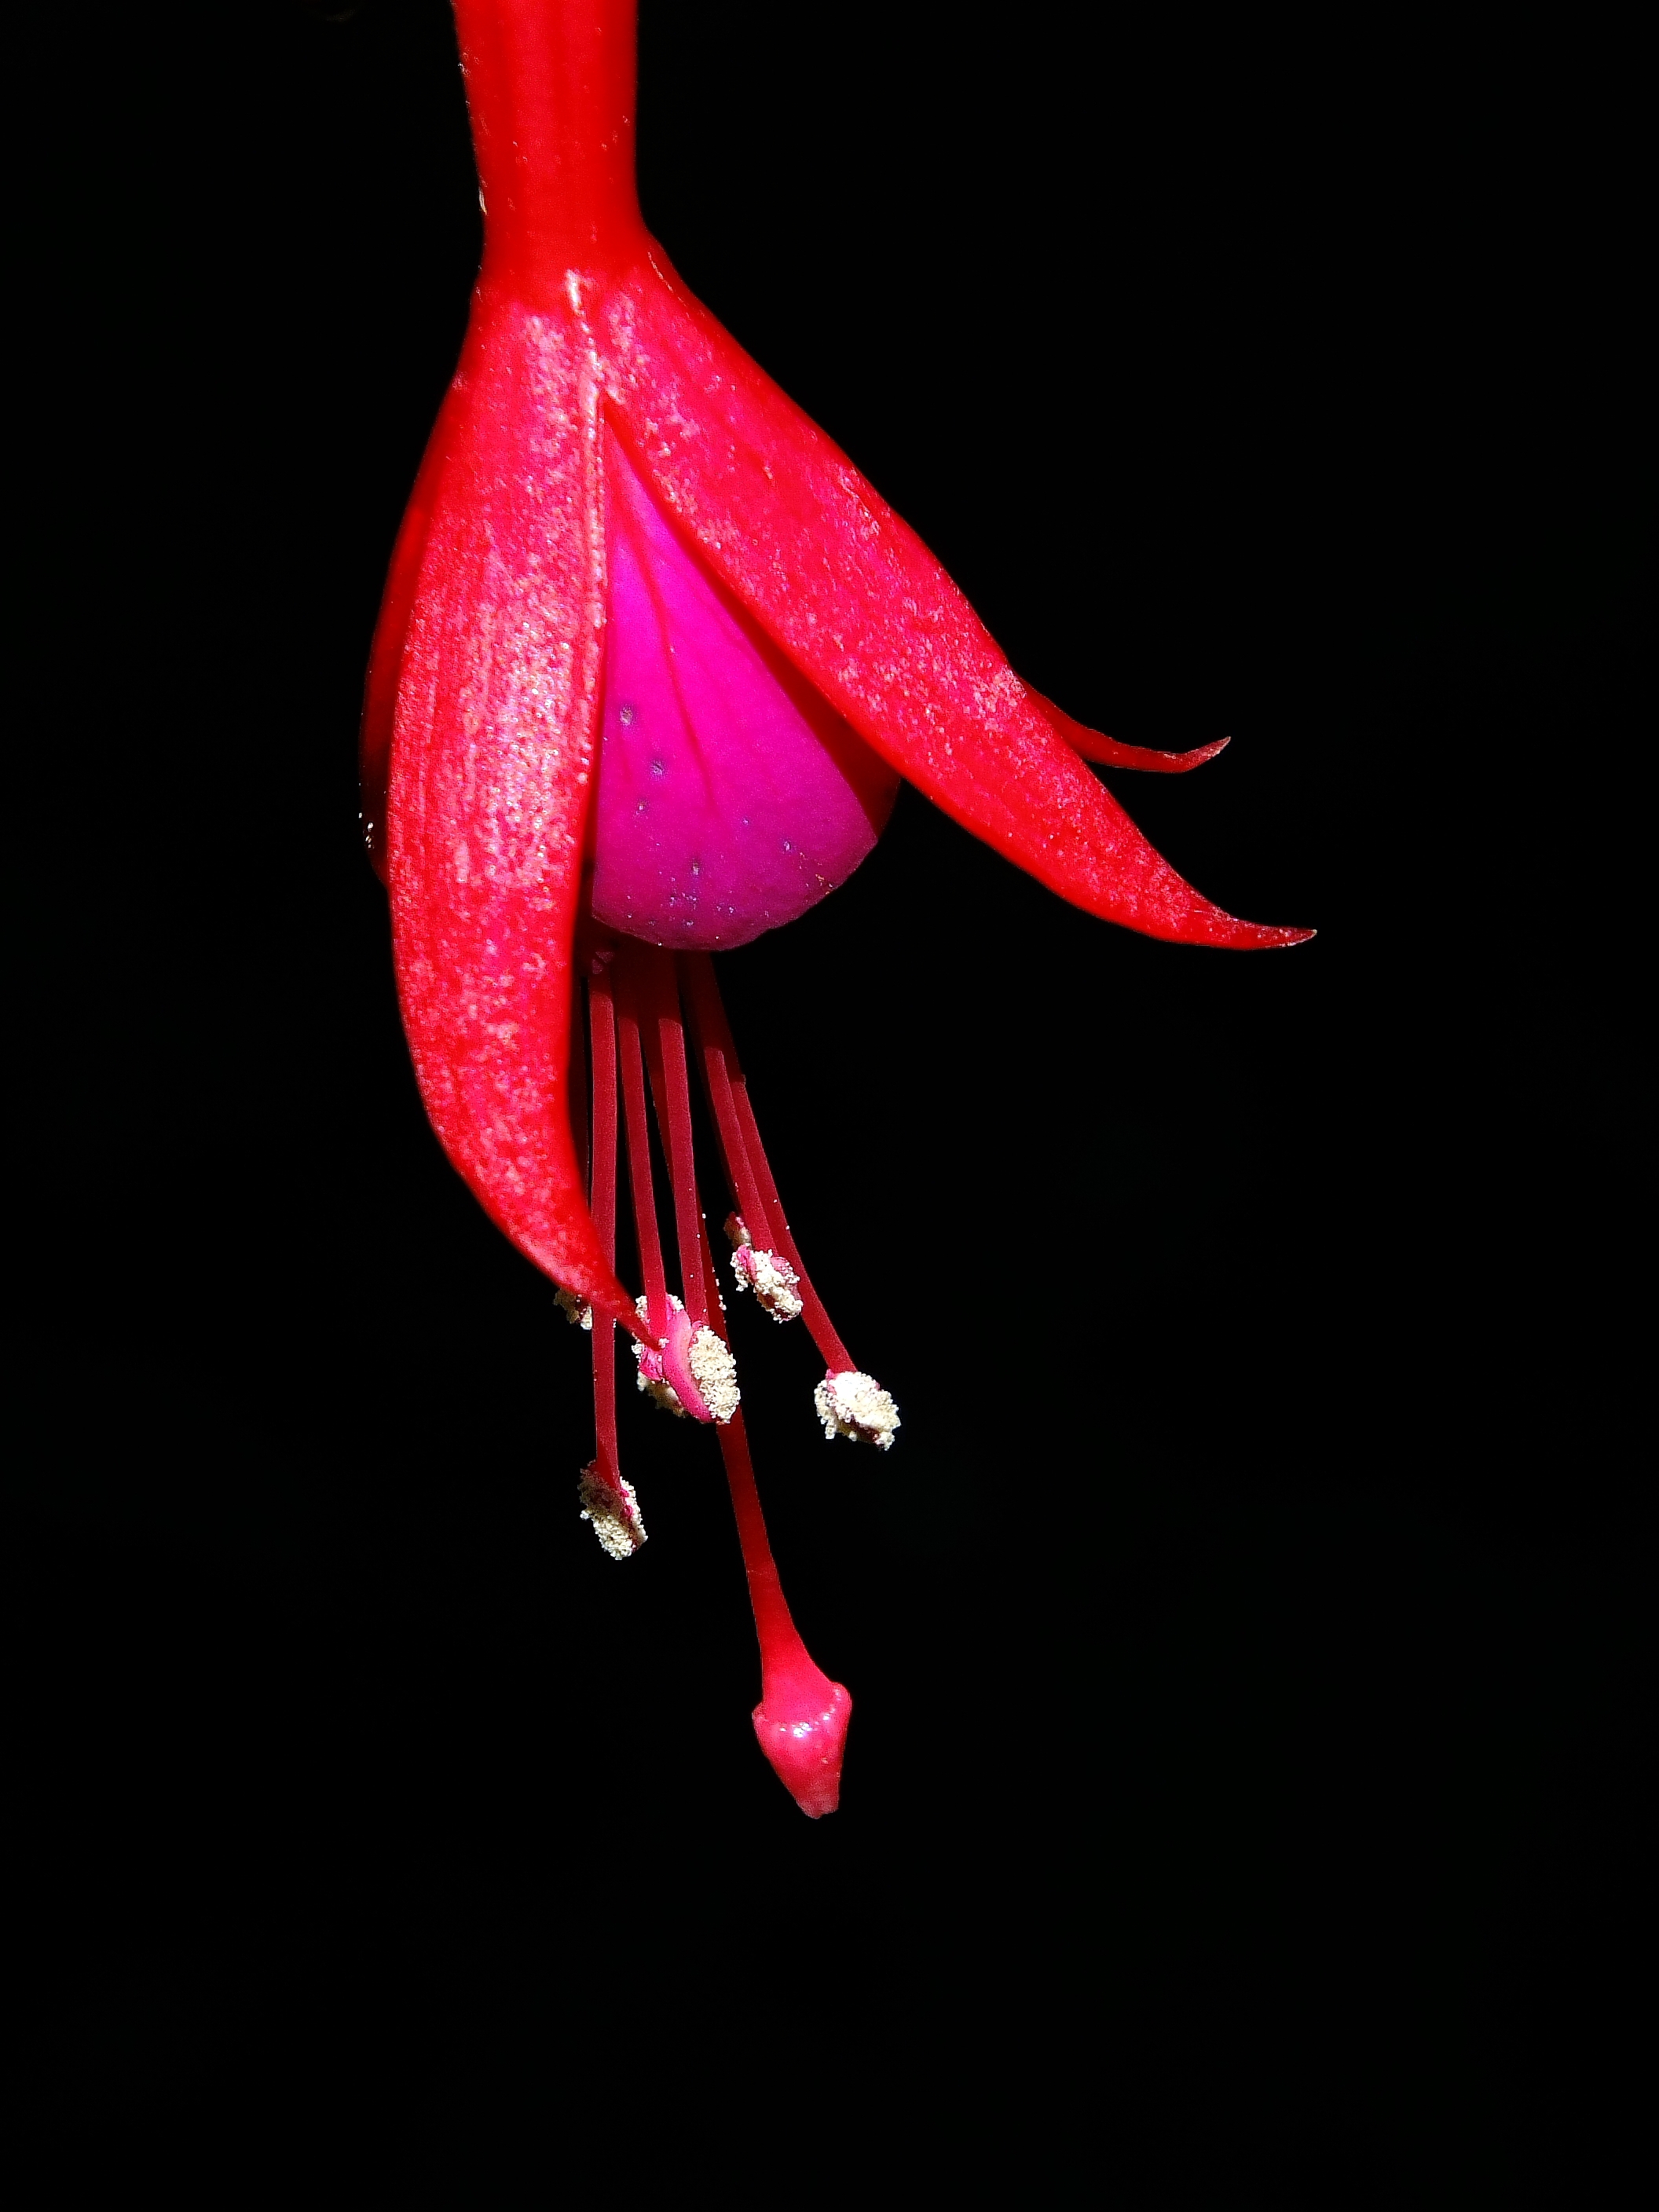
nature, bird, plant, flower, petal, red, macro, hummingbird, pink, flowers, naturaleza, flores, galicia, pontevedra, espana, ggl1, gaby1, pontevedragaliciaespaa, fujifilmxs1, macro photography